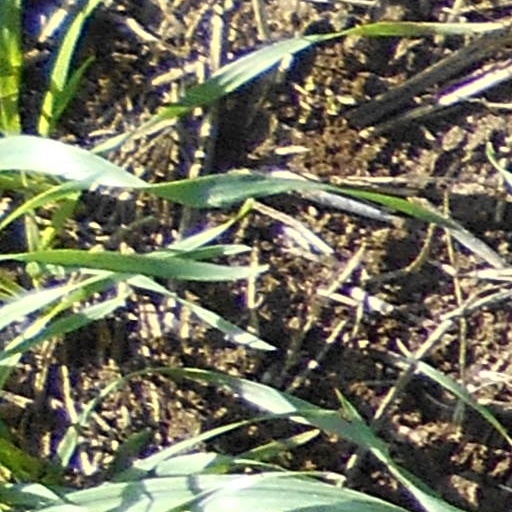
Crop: wheat